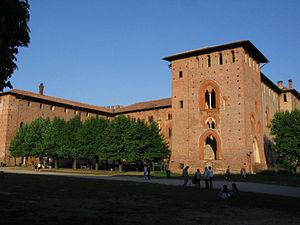
Vigevano est une ville italienne de la province de Pavie dans la région de Lombardie en Italie.